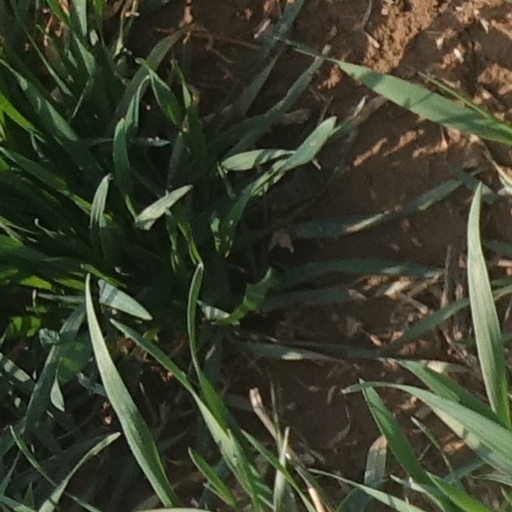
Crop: wheat